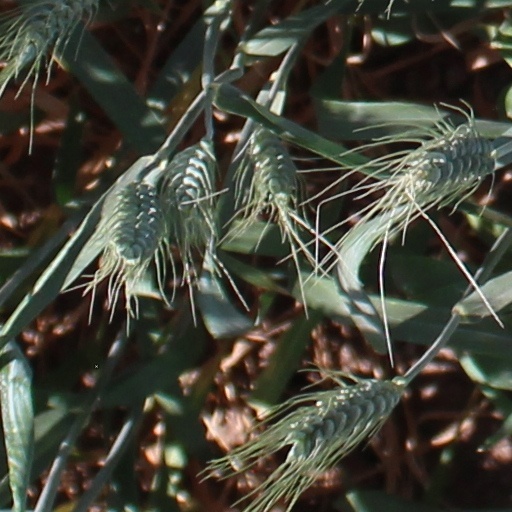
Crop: wheat